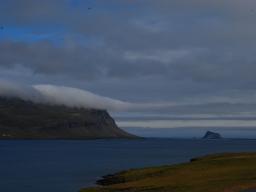
Label: Background_without_leaves